Beneficence (statue)

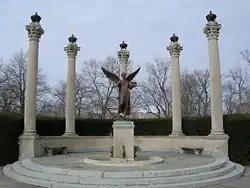
"Beneficence" and colonnade

Beneficence is a 1937 bronze statue on the campus of Ball State University, located in Muncie, Indiana, United States. The statue, by sculptor Daniel Chester French, is referred to as Benny by students.